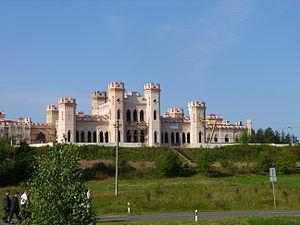
Kossava ou Kossovo est une petite ville de la voblast de Brest, en Biélorussie. Sa population s'élevait à 1 810 habitants en 2019.